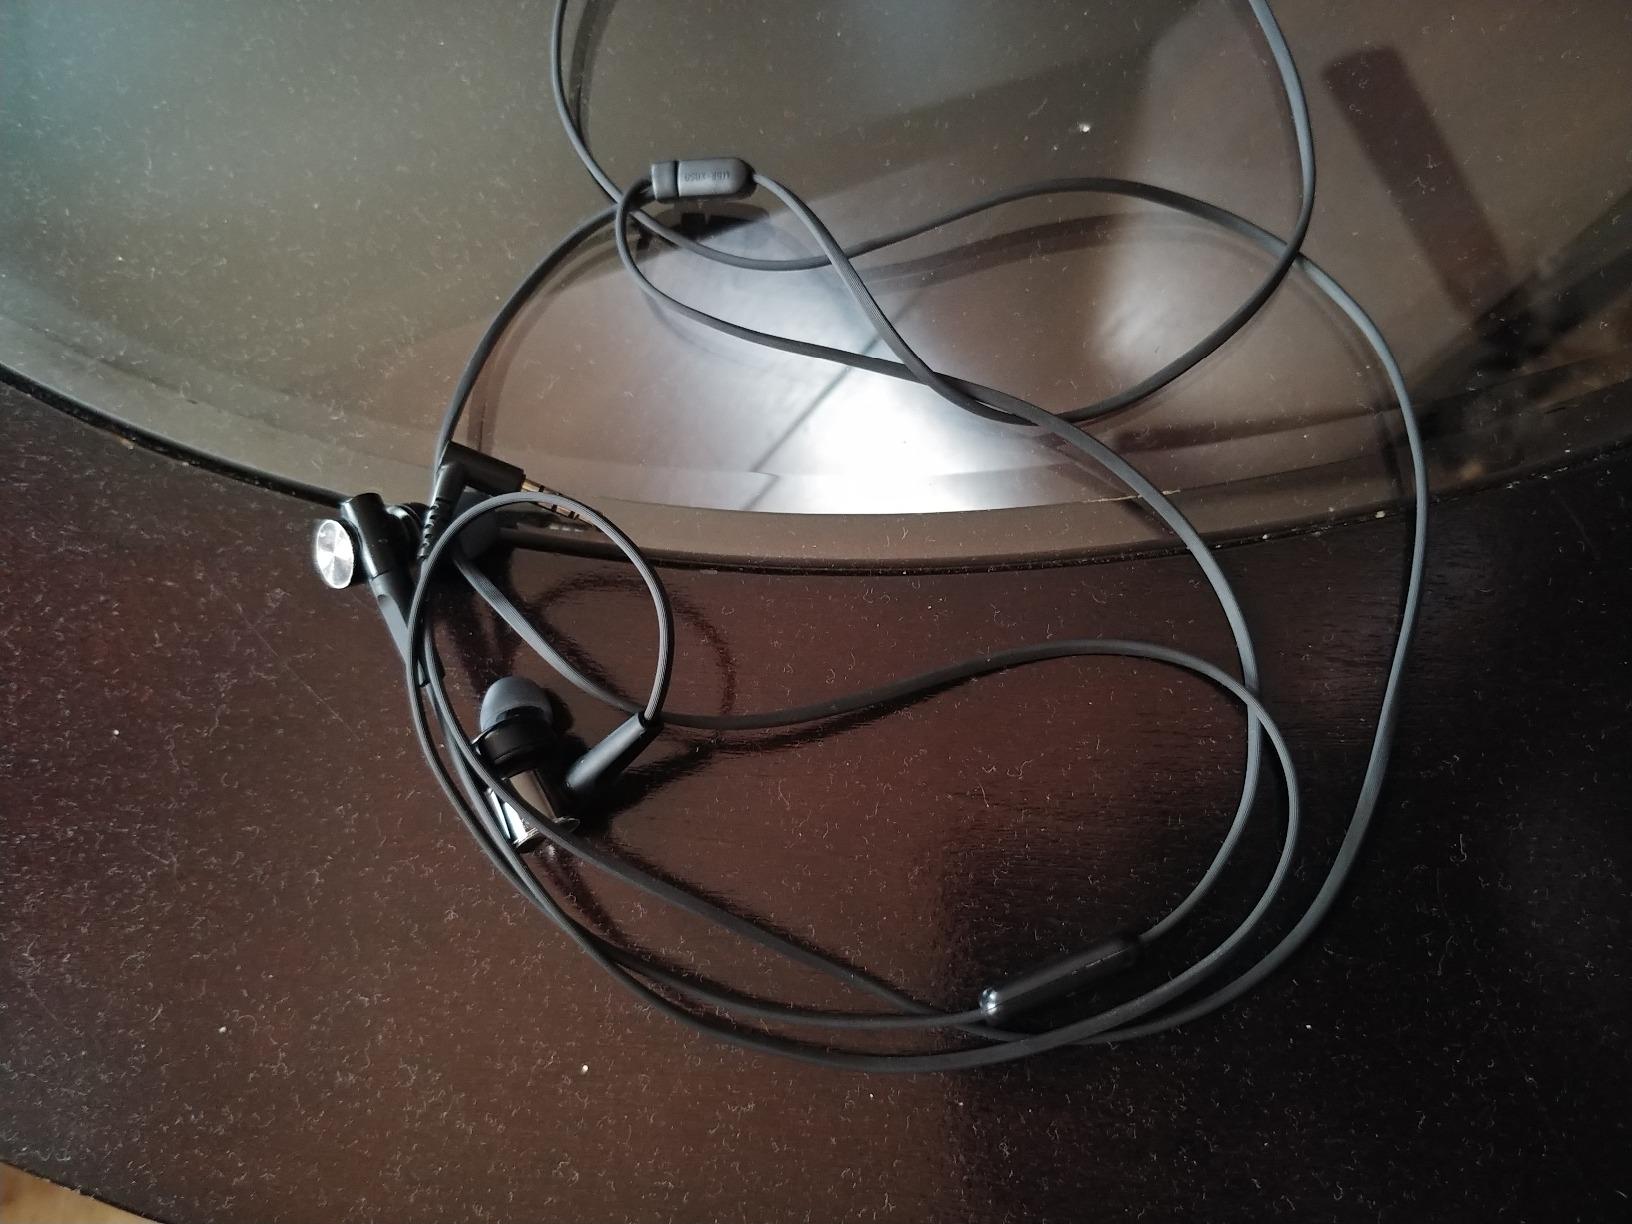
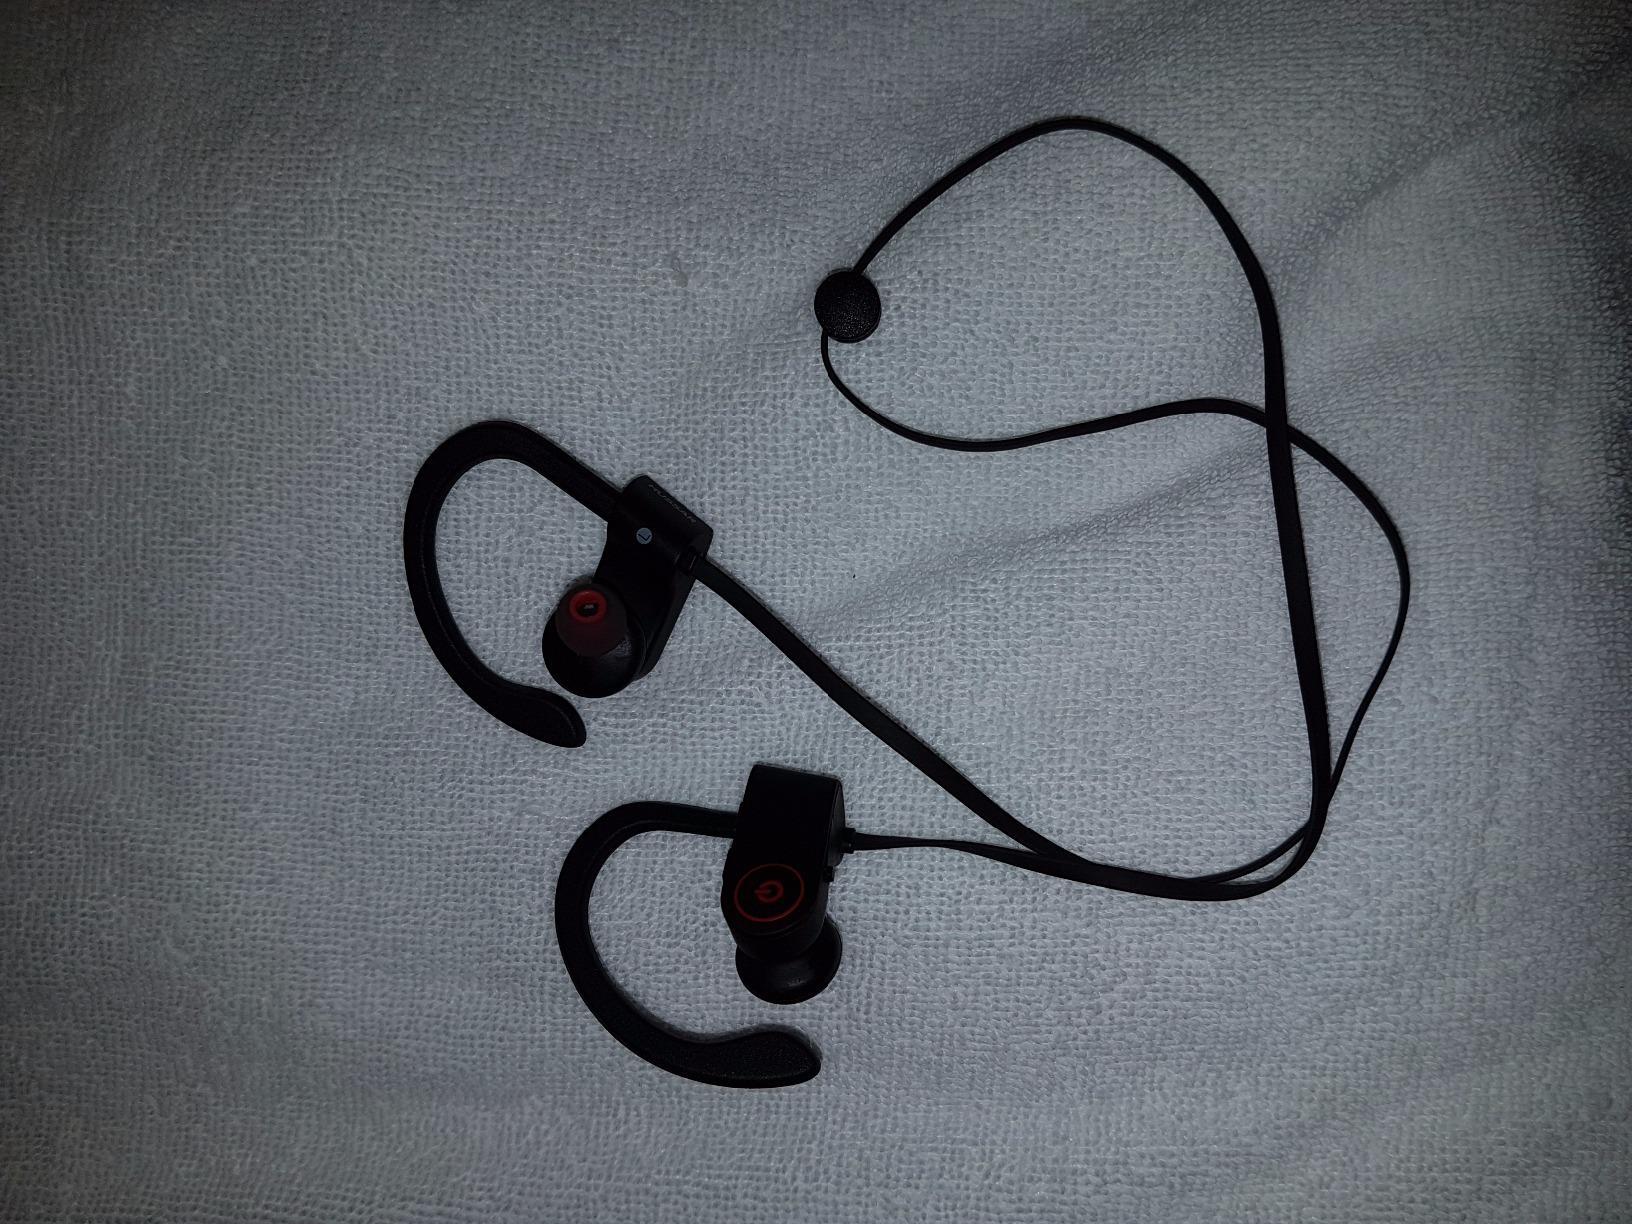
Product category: headphones
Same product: no